Villa Welgelegen

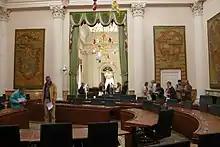
Interior showing the official meeting room of the Province of North Holland.

Unlike Teylers Museum, that was built at the same time, Welgelegen lost its museum function and has been in use since 1930 by the Provinciale Staten as the seat of government for the Province of North Holland. Since the last restoration in 2009, the private park grounds and some of the rooms are open to the public during office hours, while the larger meeting rooms are open to the public for walking tours only one day of the year on Monumenten Dag.